PNC Park

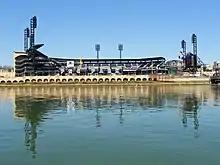
A view of PNC Park from Downtown Pittsburgh across the Allegheny River

The Pirates opened PNC Park with two exhibition games against the New York Mets—the first of which was played on March 31, 2001. The first official baseball game played in PNC Park was between the Cincinnati Reds and the Pirates, on April 9, 2001. The Reds won the game by the final score of 8–2. The first pitch—a ball—was thrown from Pittsburgh's Todd Ritchie to Barry Larkin. In the top of the first inning, Pittsburgh native Sean Casey's two-run home run was the first hit in the park. The first Pirates' batter, Adrian Brown, struck out; however, later in the inning Jason Kendall singled—the first hit by a Pirate in their new stadium.